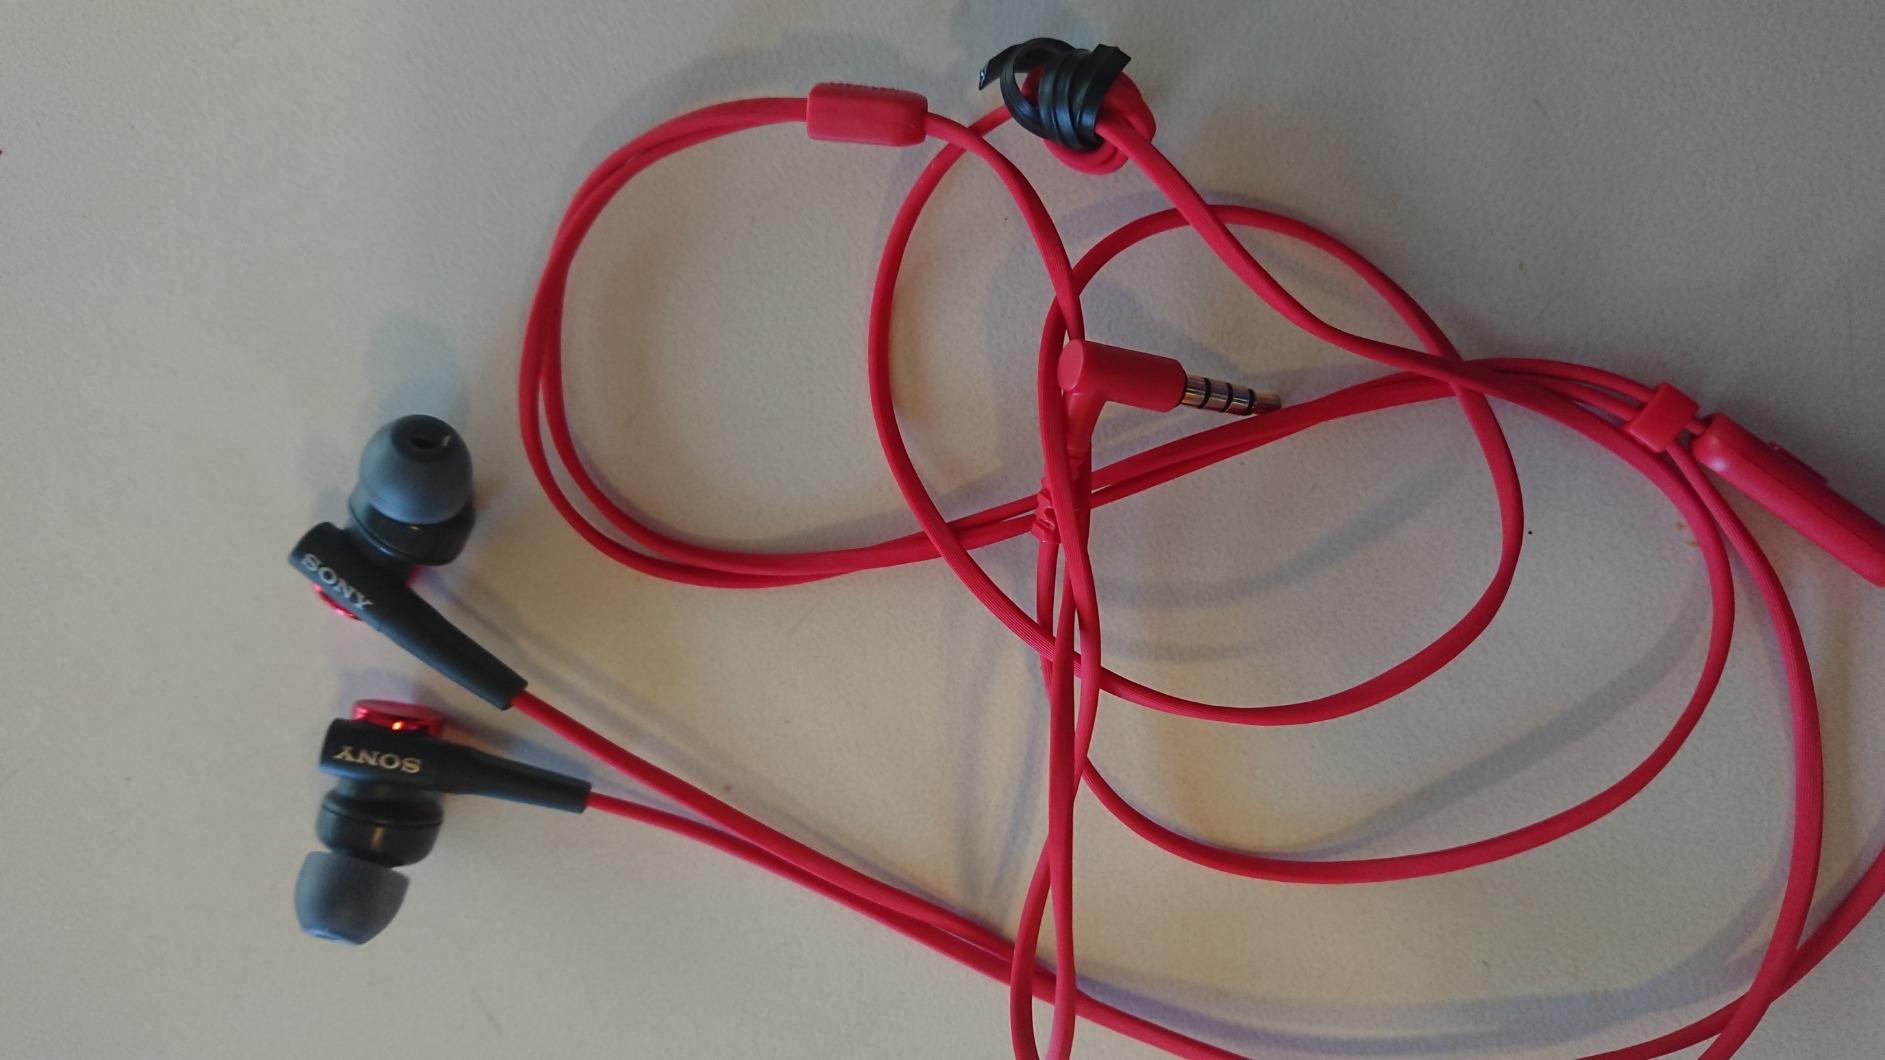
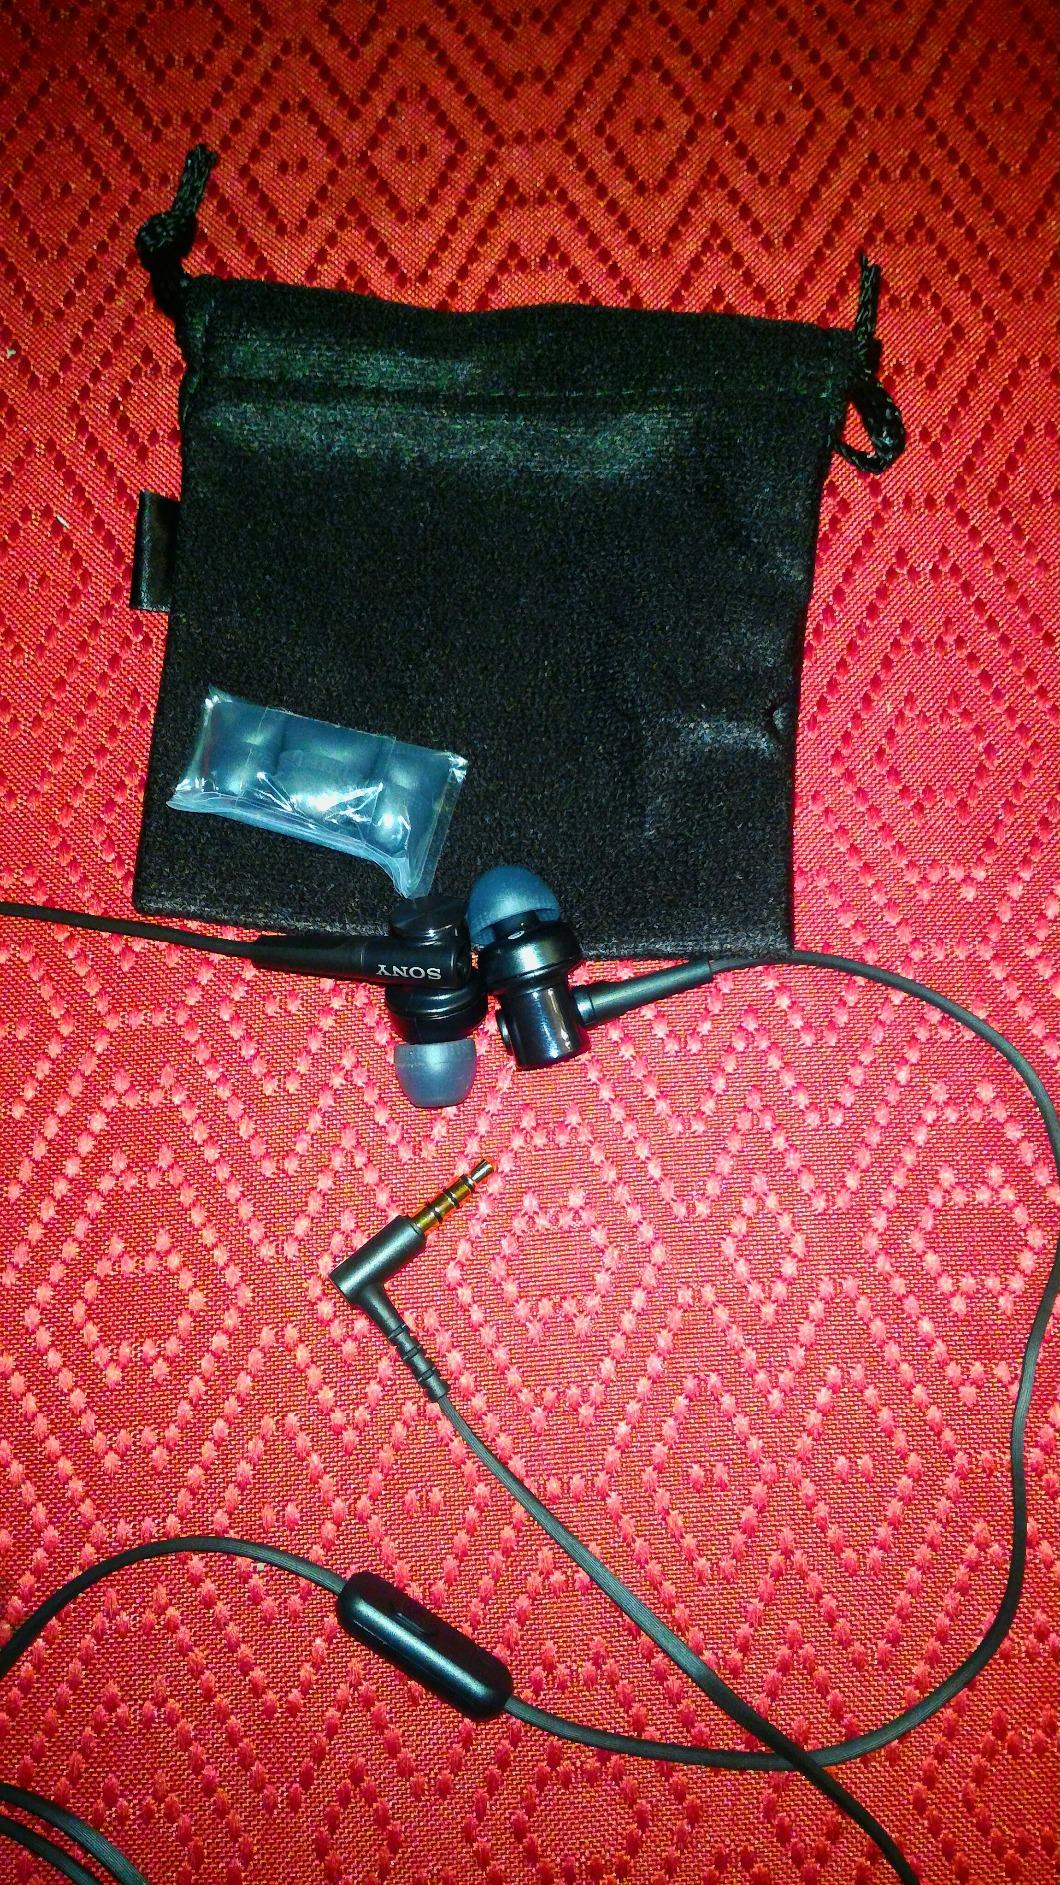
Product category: headphones
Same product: no